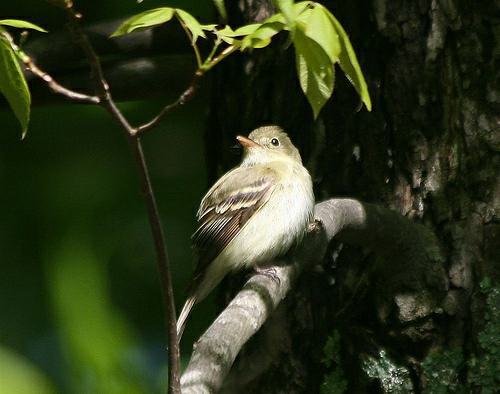
A photo of a least flycatcher